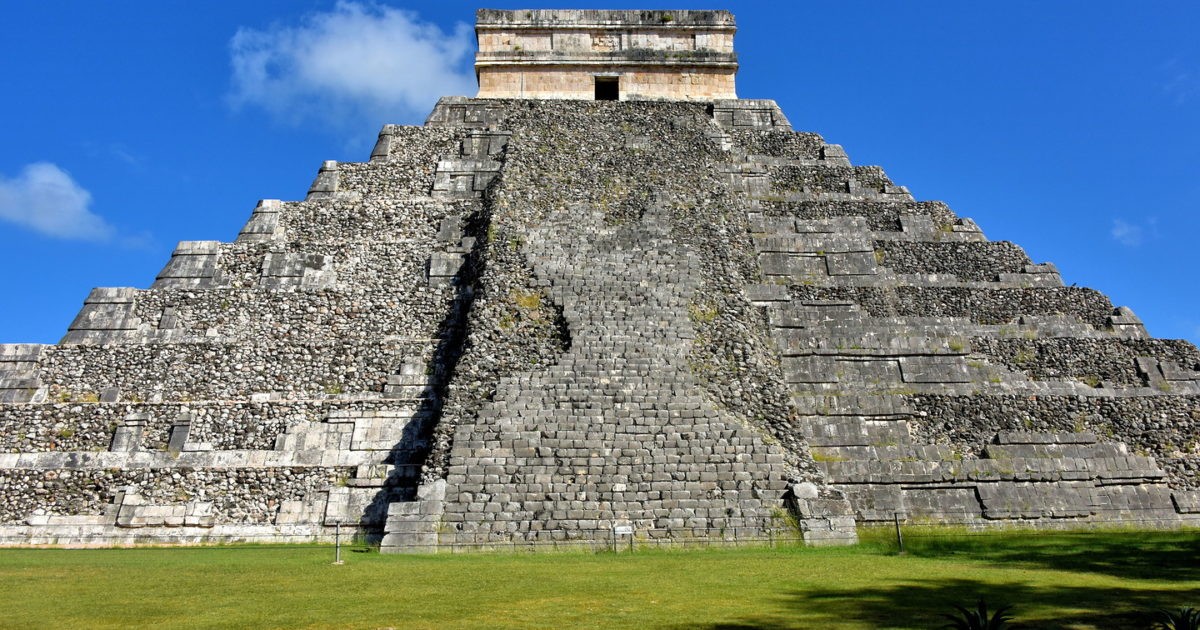
Landmark: Chichen Itza